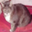
Label: cat